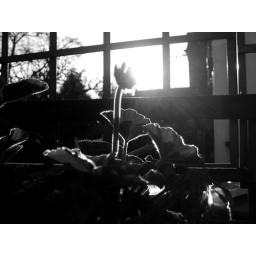
I decided that this photo would look nice in black and white (very effective) and drematic.